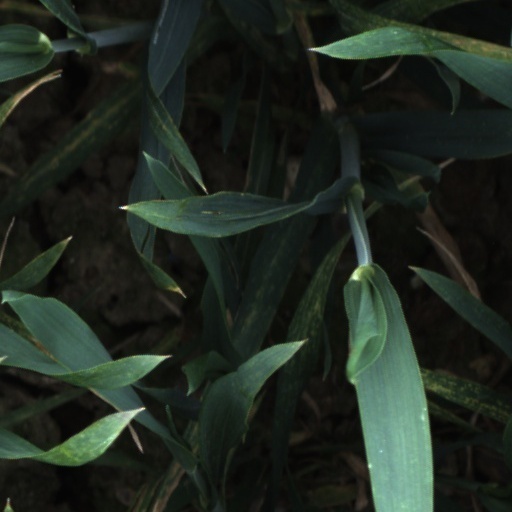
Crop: wheat